Mohsen Nabavi

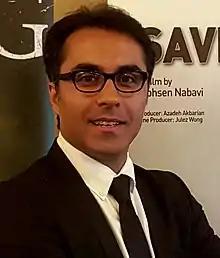
Mohsen Nabavi at the <a href="http%3A//globalshortfilmawards.com/global-short-film-awards-2019/">Global Short Film Awards

festival in Cannes, France 2019 (Best Short Film and Best Drama Film)Mohsen Nabavi (born 2 August 1979 in Shiraz) is an Iranian Director, Scriptwriter, and Actor.